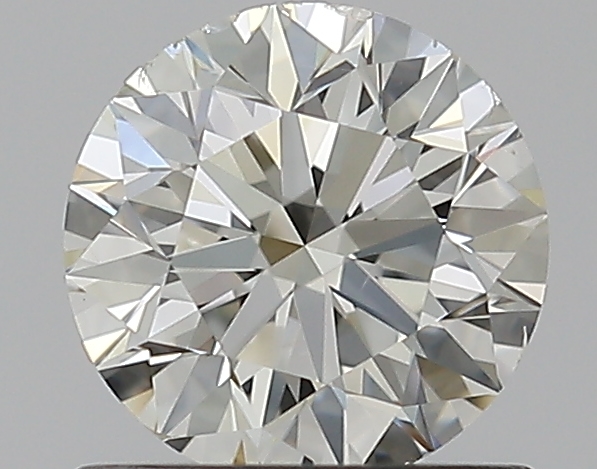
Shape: round
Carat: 0.75
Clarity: SI1
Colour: J
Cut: EX
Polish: EX
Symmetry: EX
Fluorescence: N
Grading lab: GIA
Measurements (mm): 5.78 x 5.8 x 3.63